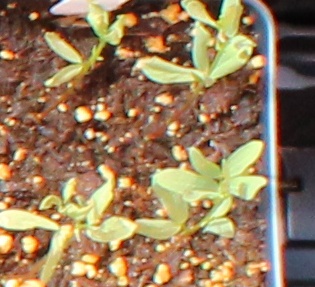
Label: Lentil